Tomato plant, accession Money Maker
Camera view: horizontal (90 deg, fisheye); turntable rotation: 210 degrees
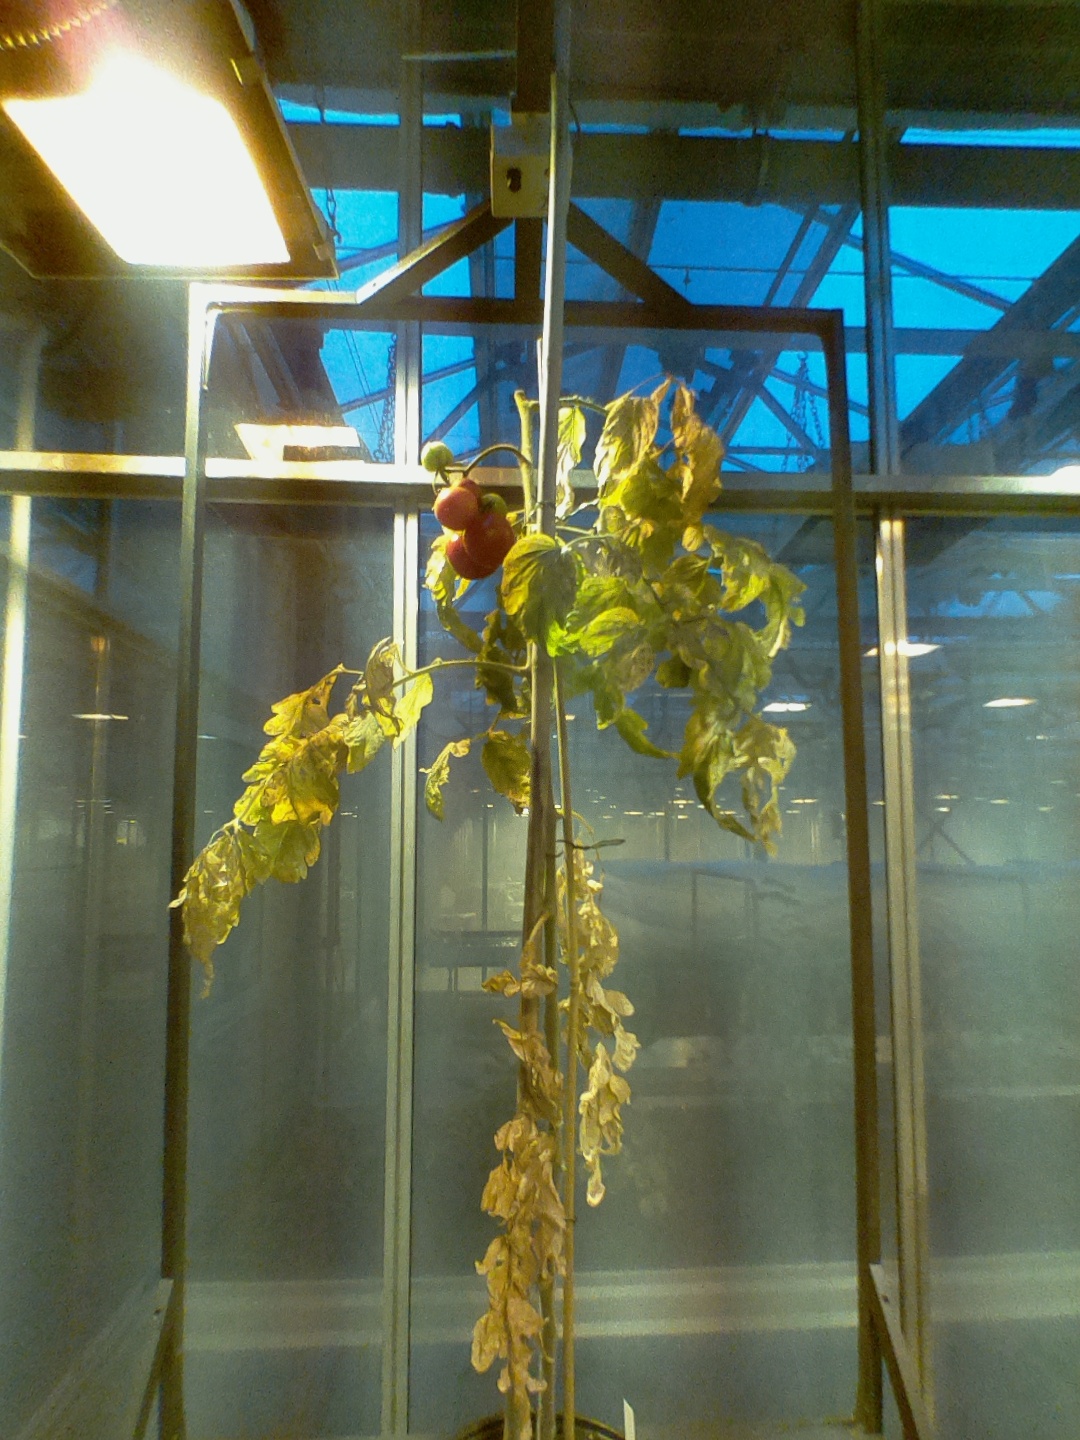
BBCH growth stage 88: 80%-90% of fruits show typical fully ripe color